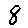
Label: 8